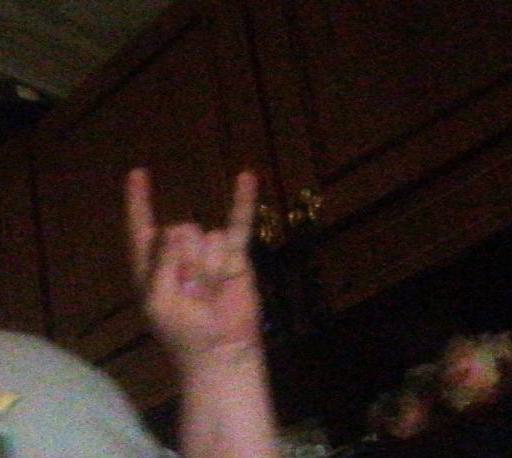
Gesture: rock